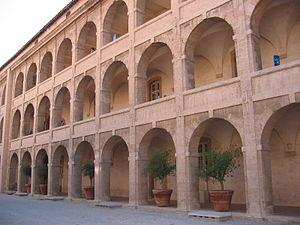
La Vieille charité, située 2, rue de la Charité, au cœur du quartier du Panier dans le 2ᵉ arrondissement de Marseille, dans le quartier officiel des Grands-Carmes, est un bâtiment édifié au XVIIᵉ siècle, sur les plans de Pierre Puget pour abriter les indigents et les pauvres de la ville. Il correspond à la mise en œuvre marseillaise du « grand enfermement » que Michel Foucault a mis en évidence dans sa fameuse Histoire de la folie à l'âge classique.
Le musée d’archéologie méditerranéenne, qui se trouve au premier étage de la Vieille Charité à Marseille, regroupe deux départements : les antiquités égyptiennes et les antiquités classiques. L’archéologie régionale qui occupait une autre salle a été transférée au Musée d'histoire de Marseille au Centre Bourse. Au deuxième étage de La vieille Charité se trouve le Musée des arts africains, océaniens et amérindiens.